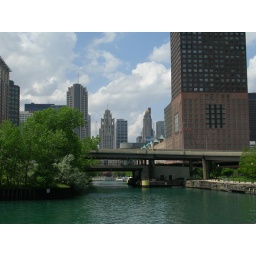
The brown building on the right was where I lived for the first 6 weeks I was in Chicago.